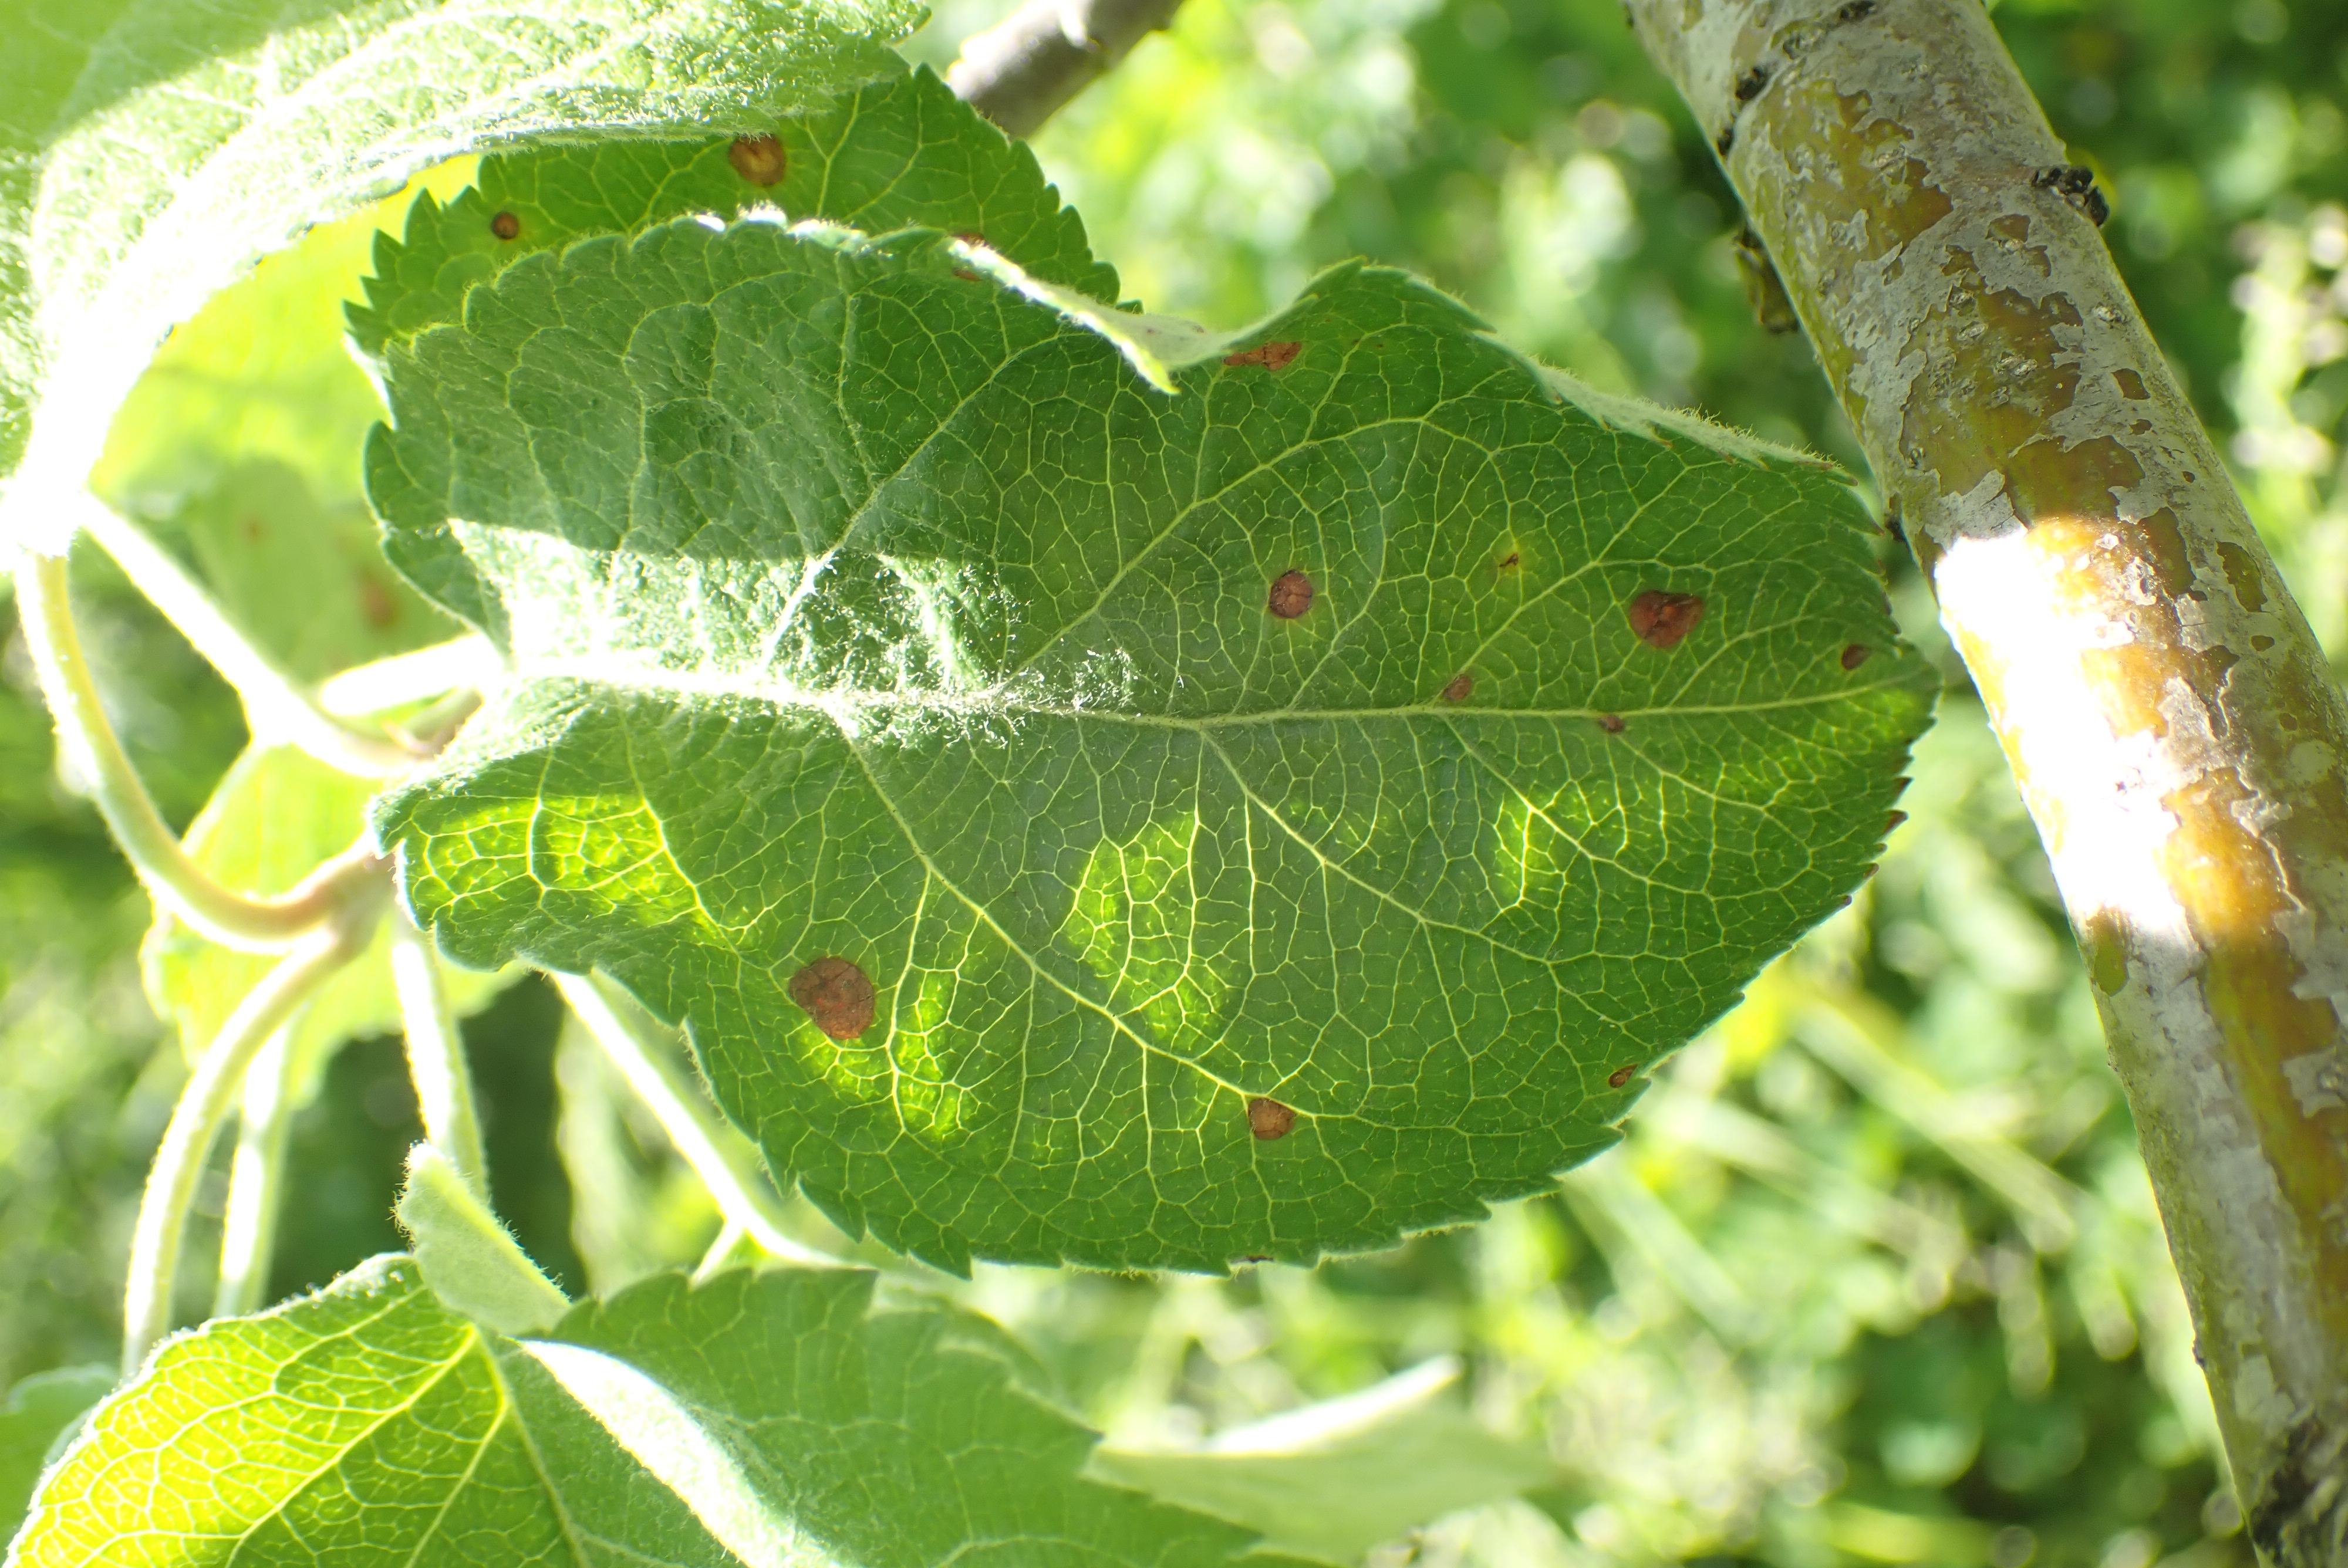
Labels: frog_eye_leaf_spot